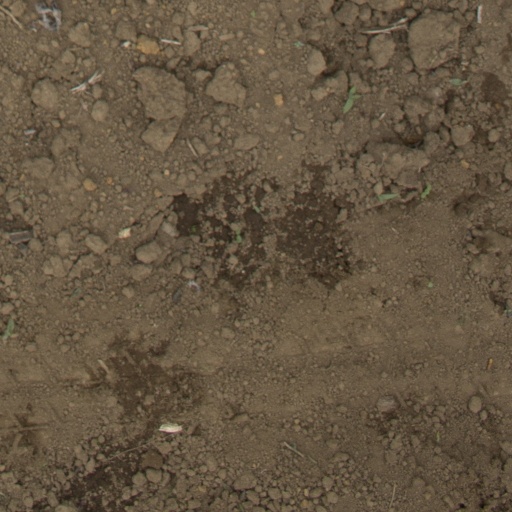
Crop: Jerusalem artichoke